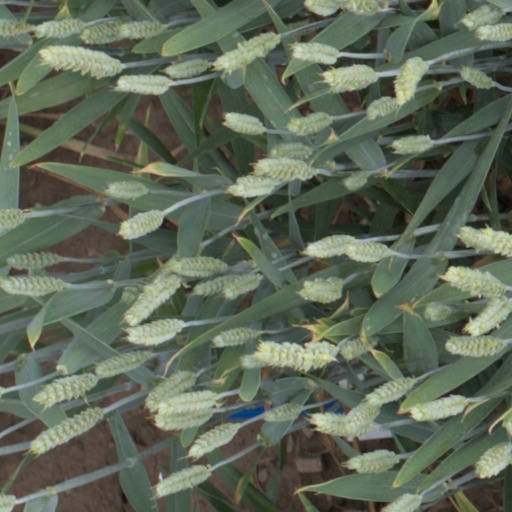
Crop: wheat